Afu-Ra

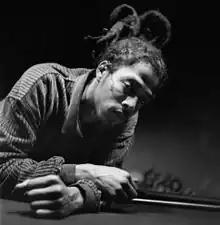
Afu-Ra in 2000

Afu-Ra grew up in Brooklyn with frequent collaborator Jeru the Damaja.